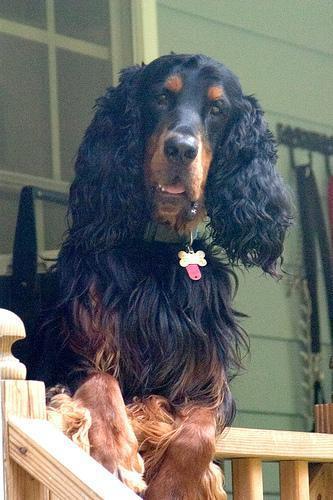
Gordon_setter